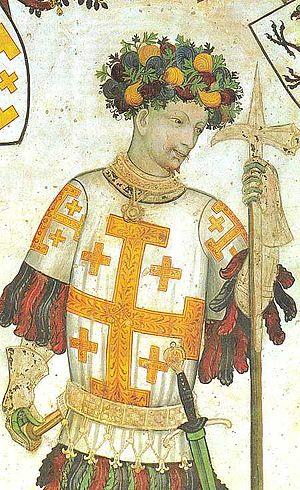
L'histoire d'Olne prend ses racines dès la Préhistoire : les silex taillés découverts à Olne datent du Paléolithique moyen. Les ossements d'animaux datent du moustérien. Le Vicus Alno daterait de l'époque romaine, au VIᵉ siècle. Au début du Moyen Âge, le domaine primitif d'Olne est un don d'un empereur du Saint-Empire romain germanique à une église d'Aix-la-Chapelle. La seigneurie d'Olne se retrouve dans le comté de Dalhem, pour au XVIIᵉ siècle, être successivement sous la souveraineté des Pays-Bas espagnols, des Provinces-Unies et enfin au XVIIIᵉ siècle sous la domination des Pays-Bas autrichiens.
Les Alérame, en italien les Aleramici, connus aussi sous le nom antique des Aleramidi, furent une importante famille féodale piémontaise dont les diverses branches gouvernèrent le Montferrat, Saluces, Savone et d'autres terres comprises entre la Ligurie et le Piémont.
Le Maestro del Castello della Manta est le nom donné à un maître anonyme italien gothique du Piémont au XVᵉ siècle, auteur des fresques de la salle baronniale du château de Manta, près de Saluces.
Le royaume de Jérusalem fut fondé par des princes chrétiens à la fin de la première croisade, lorsqu'ils s'emparèrent de la ville. C'est l'un des États latins d'Orient. On peut distinguer plusieurs périodes dans son histoire : celles où le titre de roi de Jérusalem est associé à la mainmise croisée sur la ville, et celles où le titre représente le plus haut niveau de suzeraineté des croisés en Terre sainte, mais durant lesquelles la ville en elle-même n'appartient pas aux soldats croisés.
Godefroy de Bouillon, né vers 1058, soit à Baisy dans l'alleu de Genappe soit à Boulogne dans le comté de Boulogne, et mort le 18 juillet 1100 à Jérusalem, est un chevalier franc, duc de Basse-Lotharingie. Premier souverain du royaume de Jérusalem au terme de la première croisade, il refuse le titre de roi pour celui, plus humble, d'avoué du Saint-Sépulcre.
Le chevalier est un combattant à cheval. Le titre de chevalier est un titre honorifique militaire donné par un monarque ou un autre chef politique. Historiquement, en Europe, la chevalerie était constituée de guerriers à cheval. Au cours du Haut Moyen Âge, la chevalerie était considérée comme une classe de noblesse inférieure. À la fin du Moyen Âge, le rang est associé aux idéaux de la chevalerie. Ces idéaux constituent alors un code de conduite pour le parfait guerrier chrétien courtois. Souvent, le chevalier était un vassal qui servait de combattant pour un suzerain, avec un paiement sous forme de propriétés foncières.